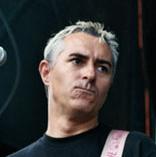
Age: 40